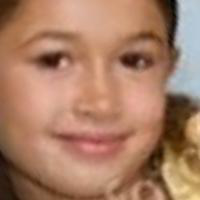
Age group: age 01-10